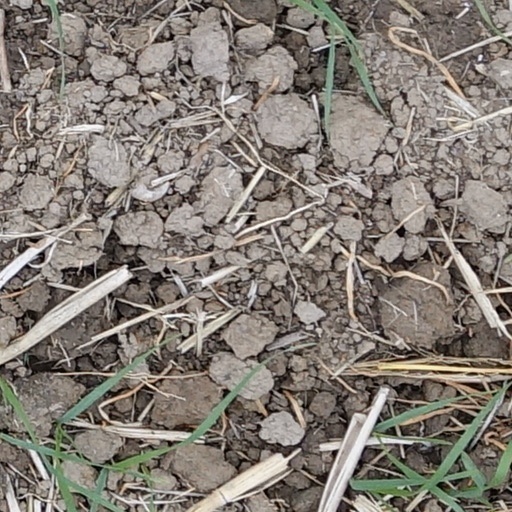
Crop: wheat